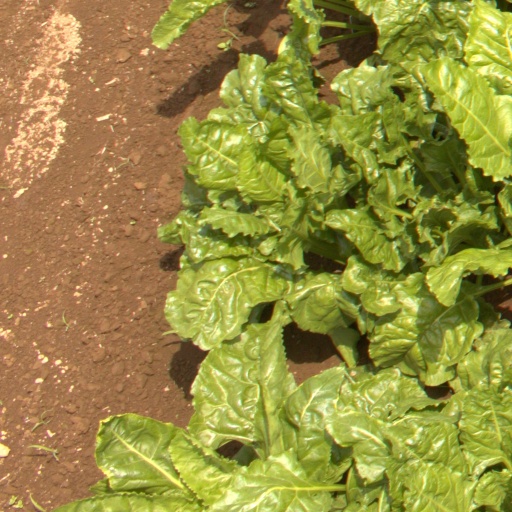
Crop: sugar beet